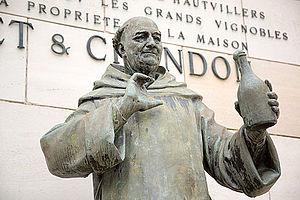
L’histoire de l'agriculture est l'histoire de la domestication des plantes, des animaux et du développement, par les êtres humains, des techniques nécessaires pour les cultiver ou les élever, puis de la modification des écosystèmes cultivés, transformés en agroécosystèmes. L'agriculture est apparue indépendamment dans différentes parties du monde lors de la Révolution néolithique, il y a parfois plus de dix mille ans. On peut supposer que cela a débuté par une agriculture de subsistance. Puis, peu à peu, s'est créée une agriculture de production et de négoce.